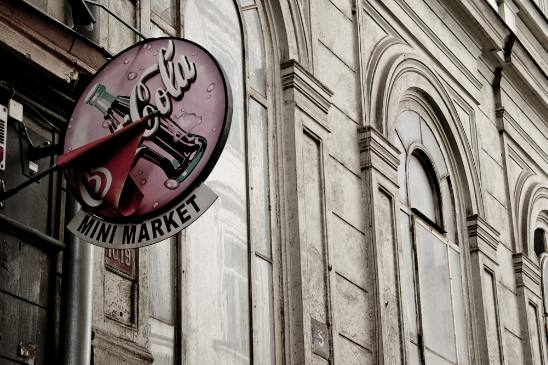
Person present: No